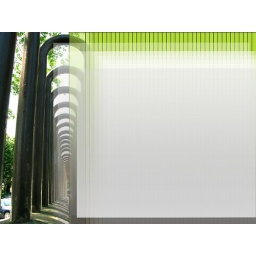
worship slide under the bridge green gray